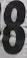
Number: 8